Jean Ébrard, Seigneur de Saint-Sulpice

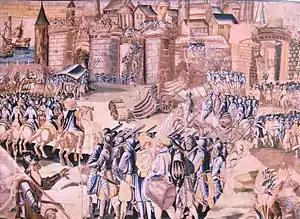
Conduct of the siege of La Rochelle by the royal army

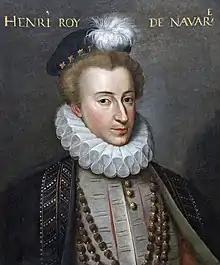
King of Navarre and one of the leaders of the Protestant rebels

Back in Spain, Saint-Sulpice was faced with difference of opinion between the French and Spanish crowns over the matter of princely marriages and a league against the Ottoman Empire. Saint-Sulpice attempted to get a firm commitment from Philip but struggled in this regard. In the Spanish court, only Éboli was truly favourable to Catherine's proposal for a marriage between Marguerite de Valois and the son of Philip. For Éboli the union was a perfect way to preserve the peace between the kingdoms. The prince dismissed Alba's coldness, highlighting that the Bayonne conference would have gone differently had he been involved. Alba made his disapproval of the project known to Saint-Sulpice. In September, Philip responded to Saint-Sulpice through Alba. The ambassador was informed that Philip's son was to be wed to Anna of Austria, daughter of the Emperor. As concerned an anti-Ottoman league, it could disquiet the German princes.